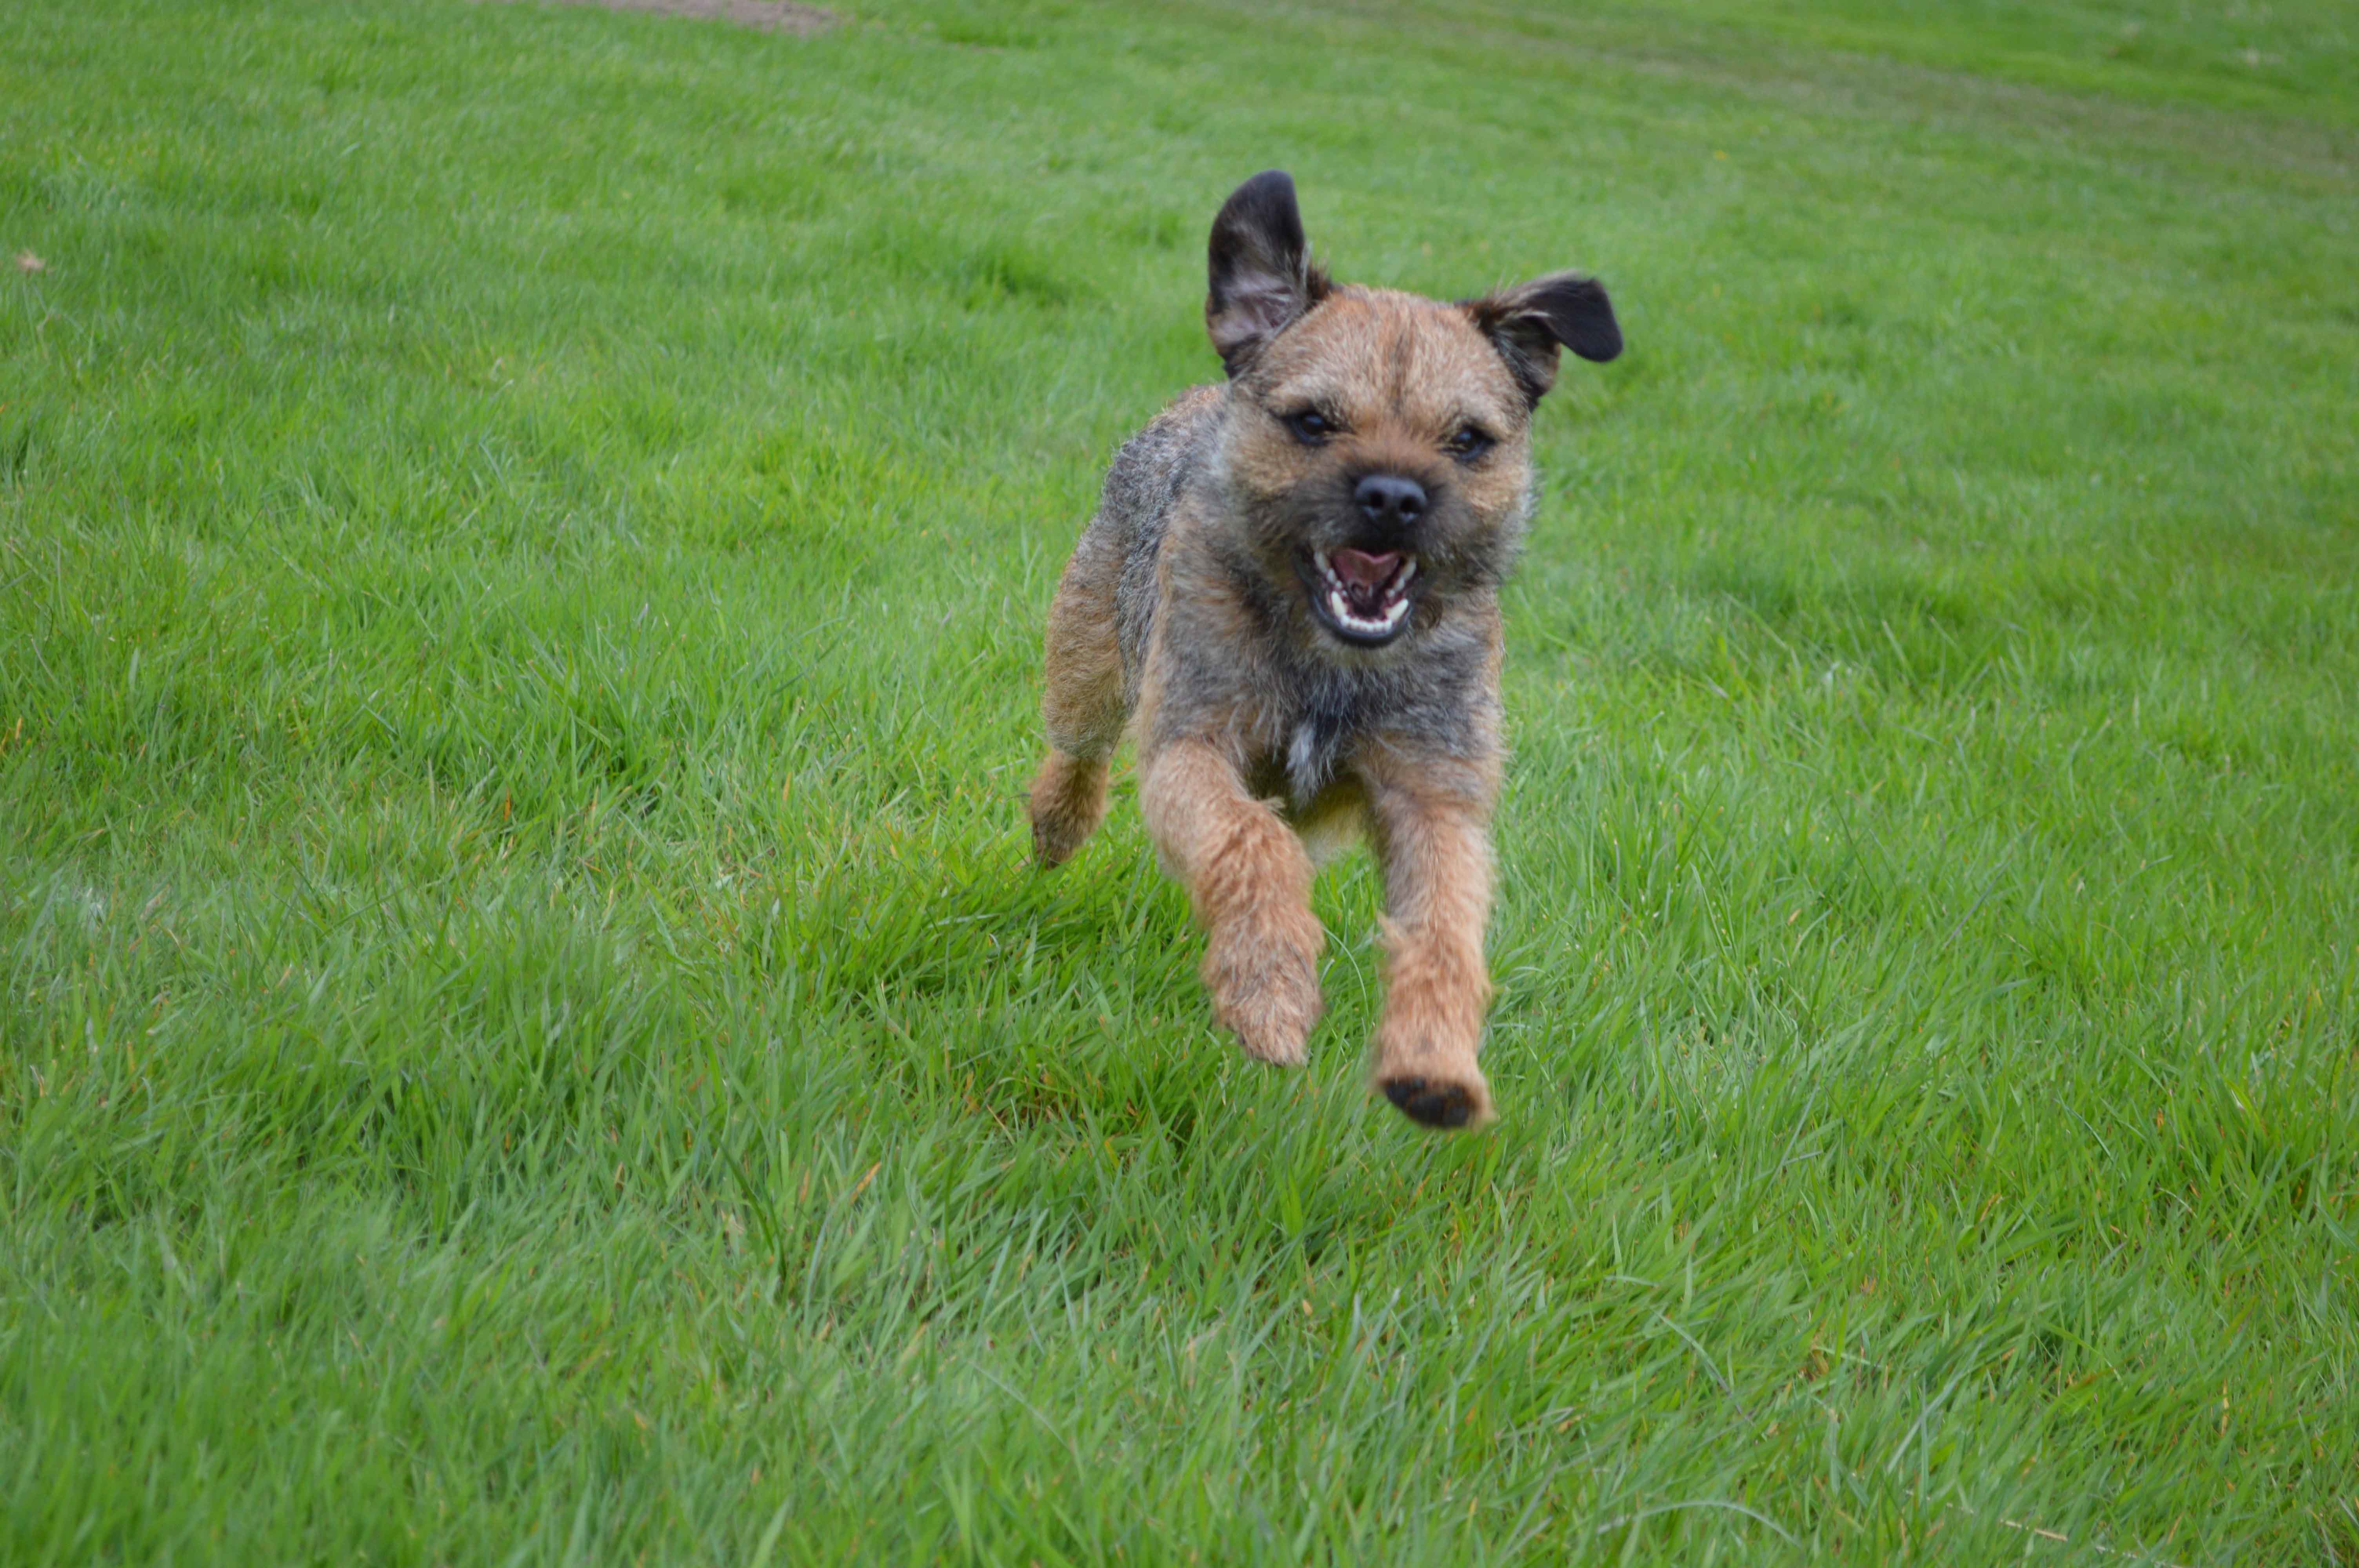
grass, dog, mammal, vertebrate, dog breed, terrier, cairn terrier, dog like mammal, carnivoran, dog breed group, german shepherd dog